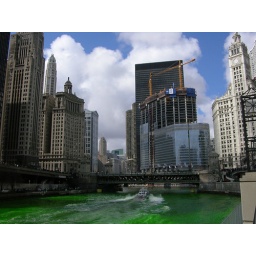
Michigan Avenue bridge over green river on St. Pats day 2007